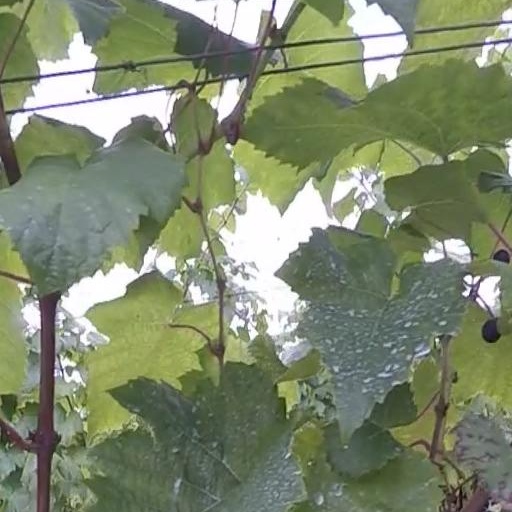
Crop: grape